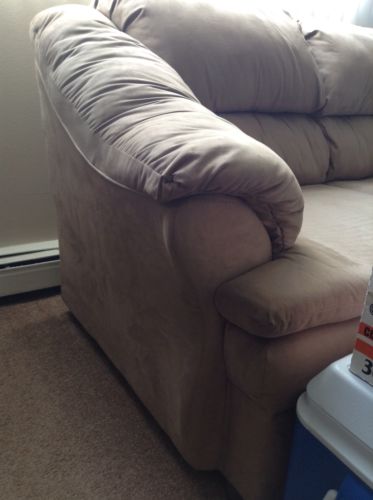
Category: sofa